Jacques Cronjé

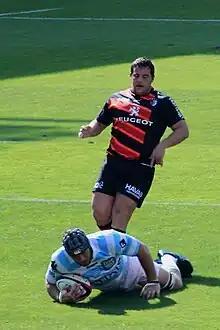

Jacques Cronjé (born 4 August 1982) is a former South African rugby union footballer who played as a loose forward for the Springboks and for Racing Métro 92 Paris in the French Top 14. He is the brother of Geo Cronjé, who also played for South Africa.